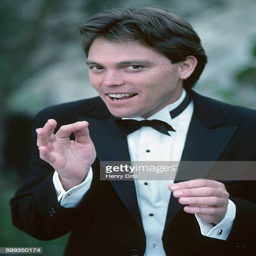
former heavy metal artist wears a tuxedo by a swimming pool for a solo album photo session